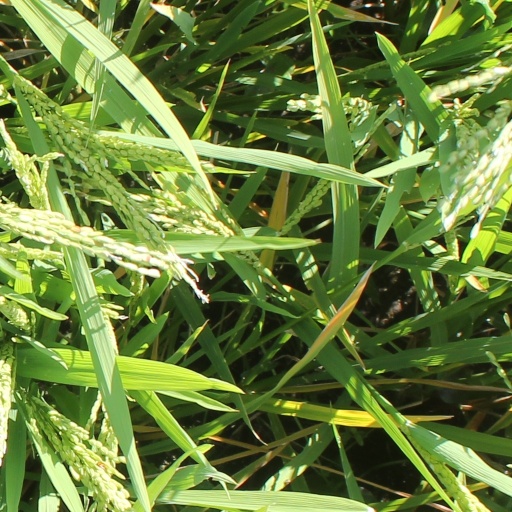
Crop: rice